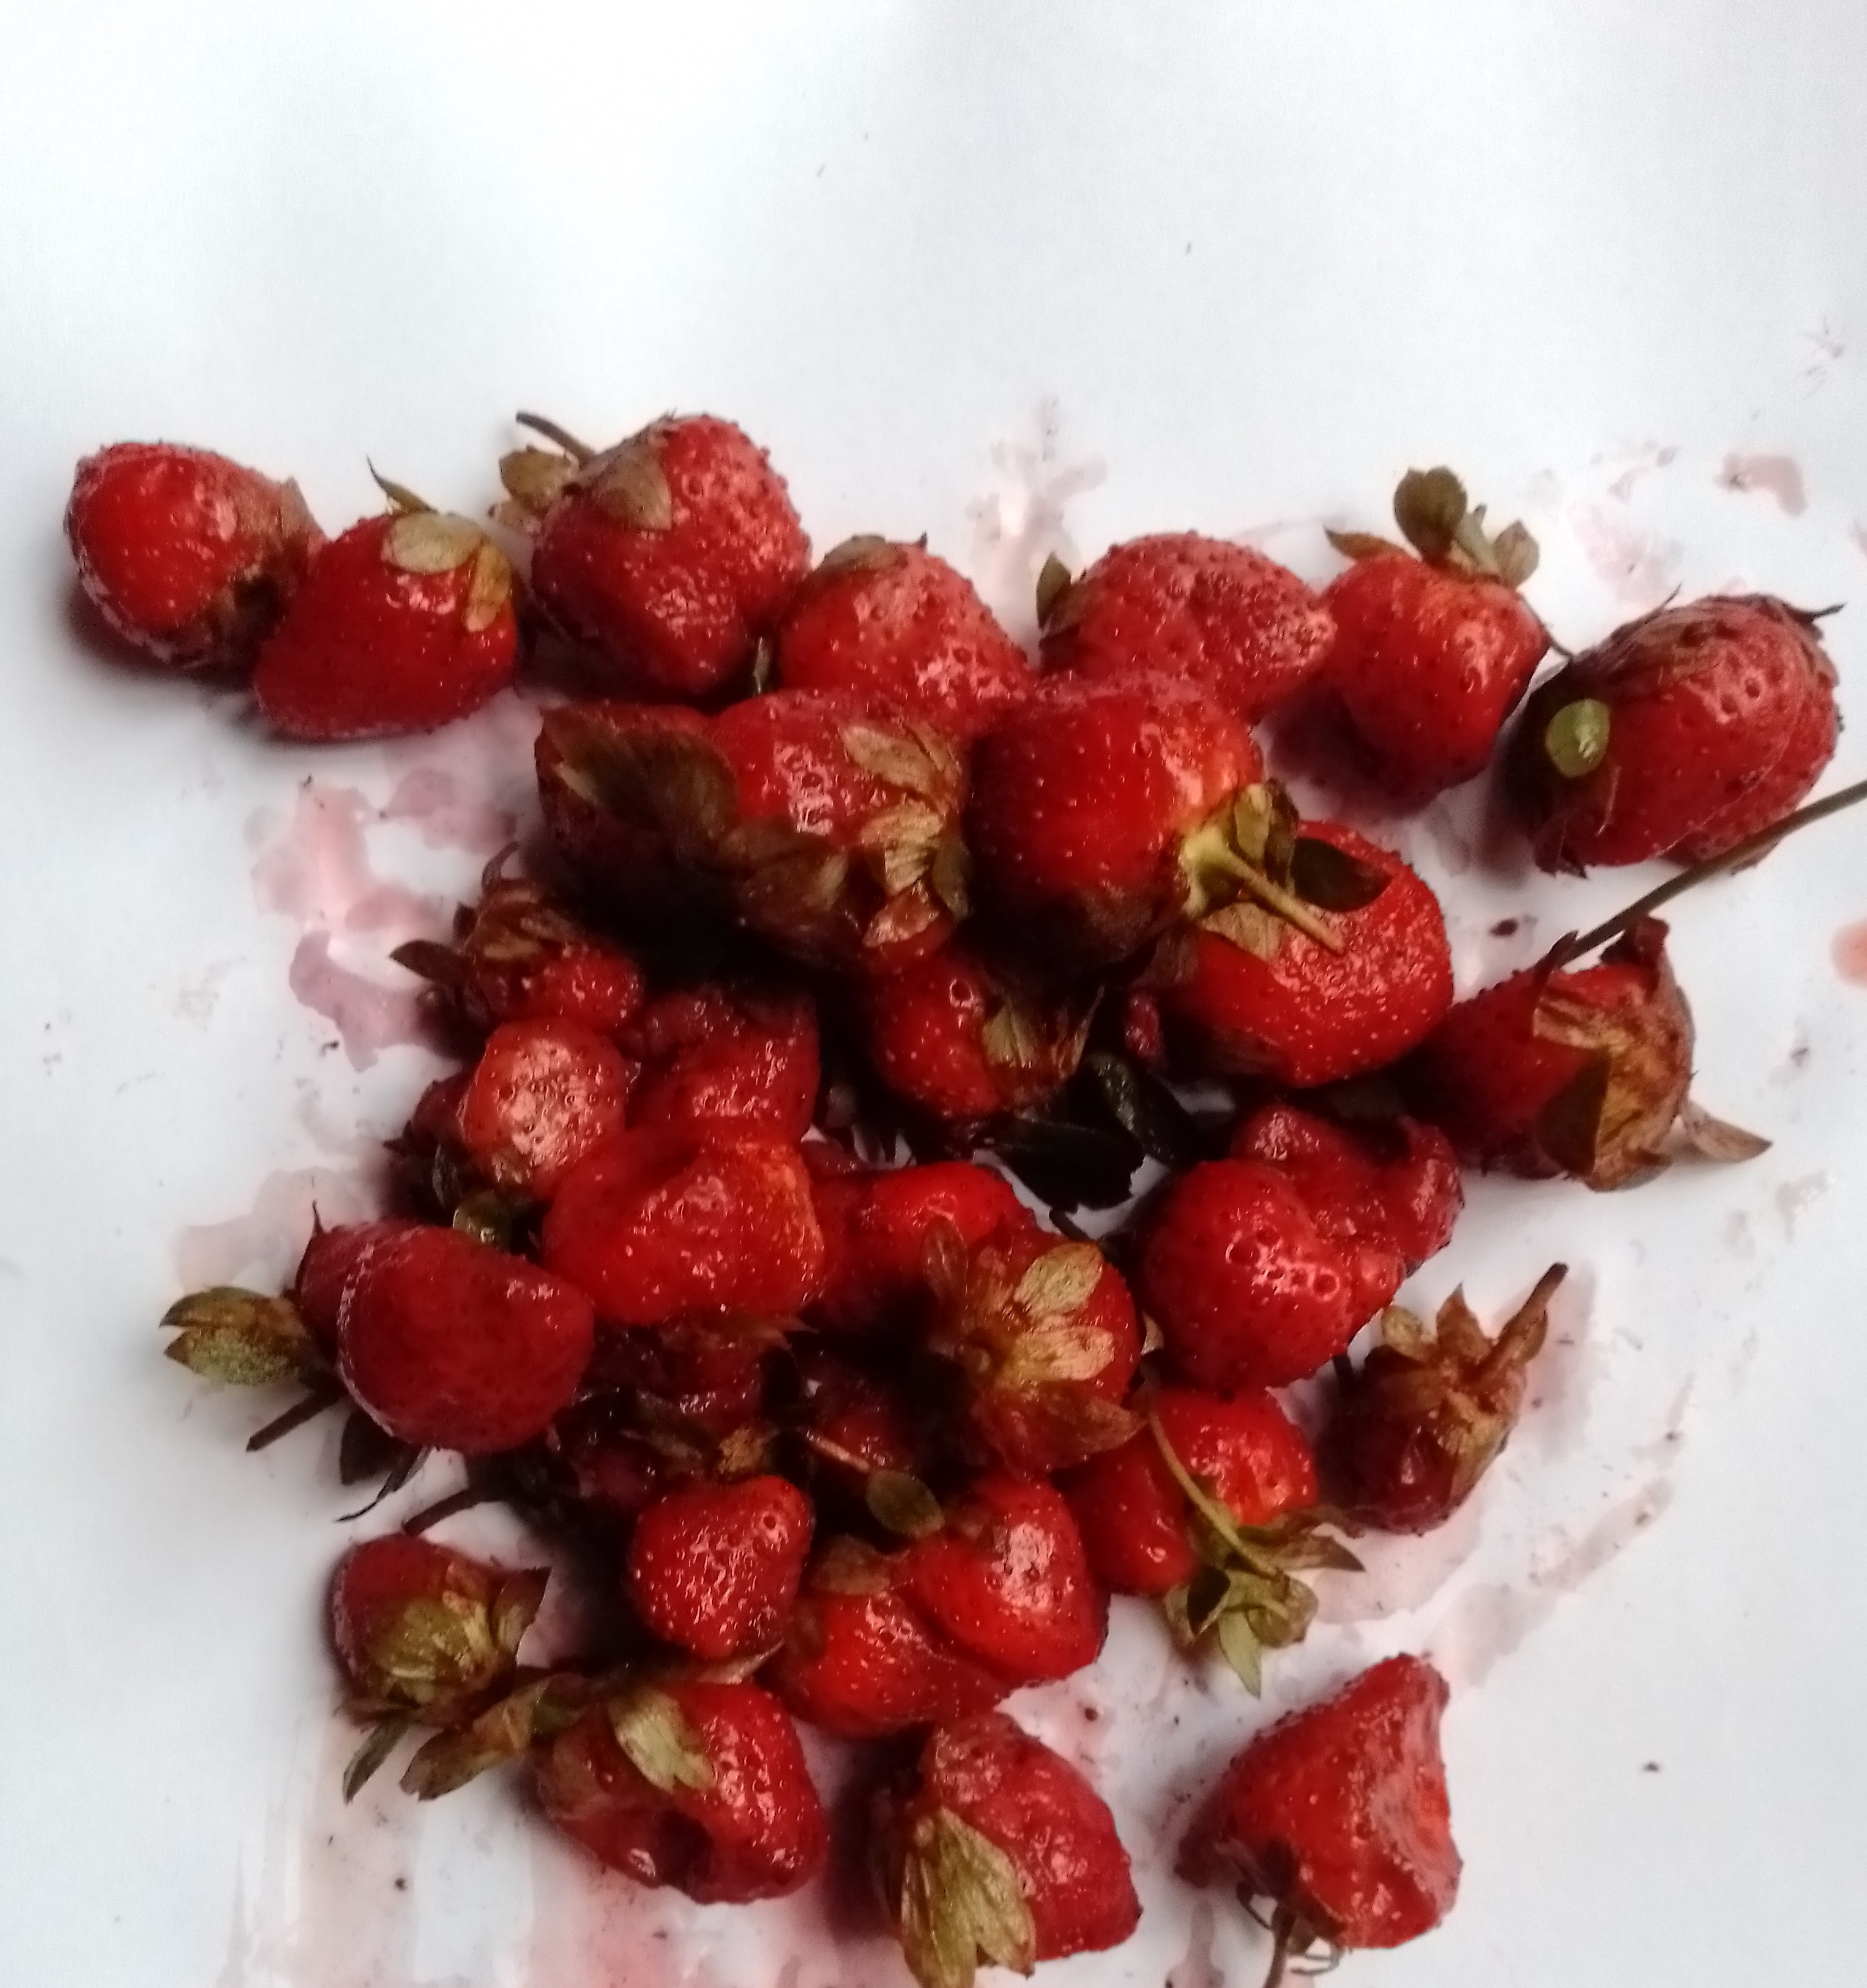
Fruit: strawberry
Condition: rotten